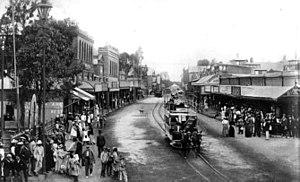
Centre de Kimberley vers 1905 (Du Toitspan Road) Sujet
Kimberley est une ville d'Afrique du Sud située à 1 230 mètres d'altitude dans la province du Cap-du-Nord dont elle est le chef-lieu.